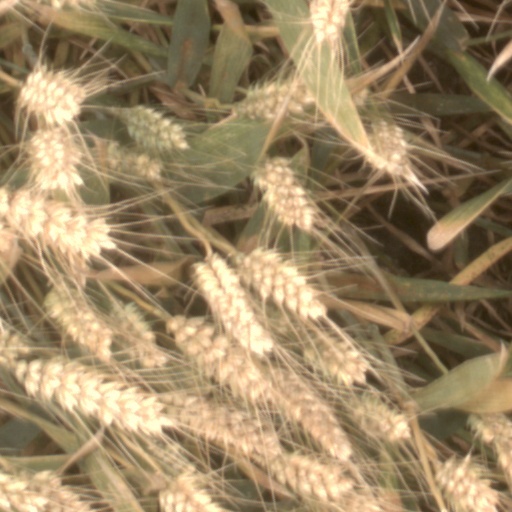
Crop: wheat